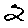
Label: 2